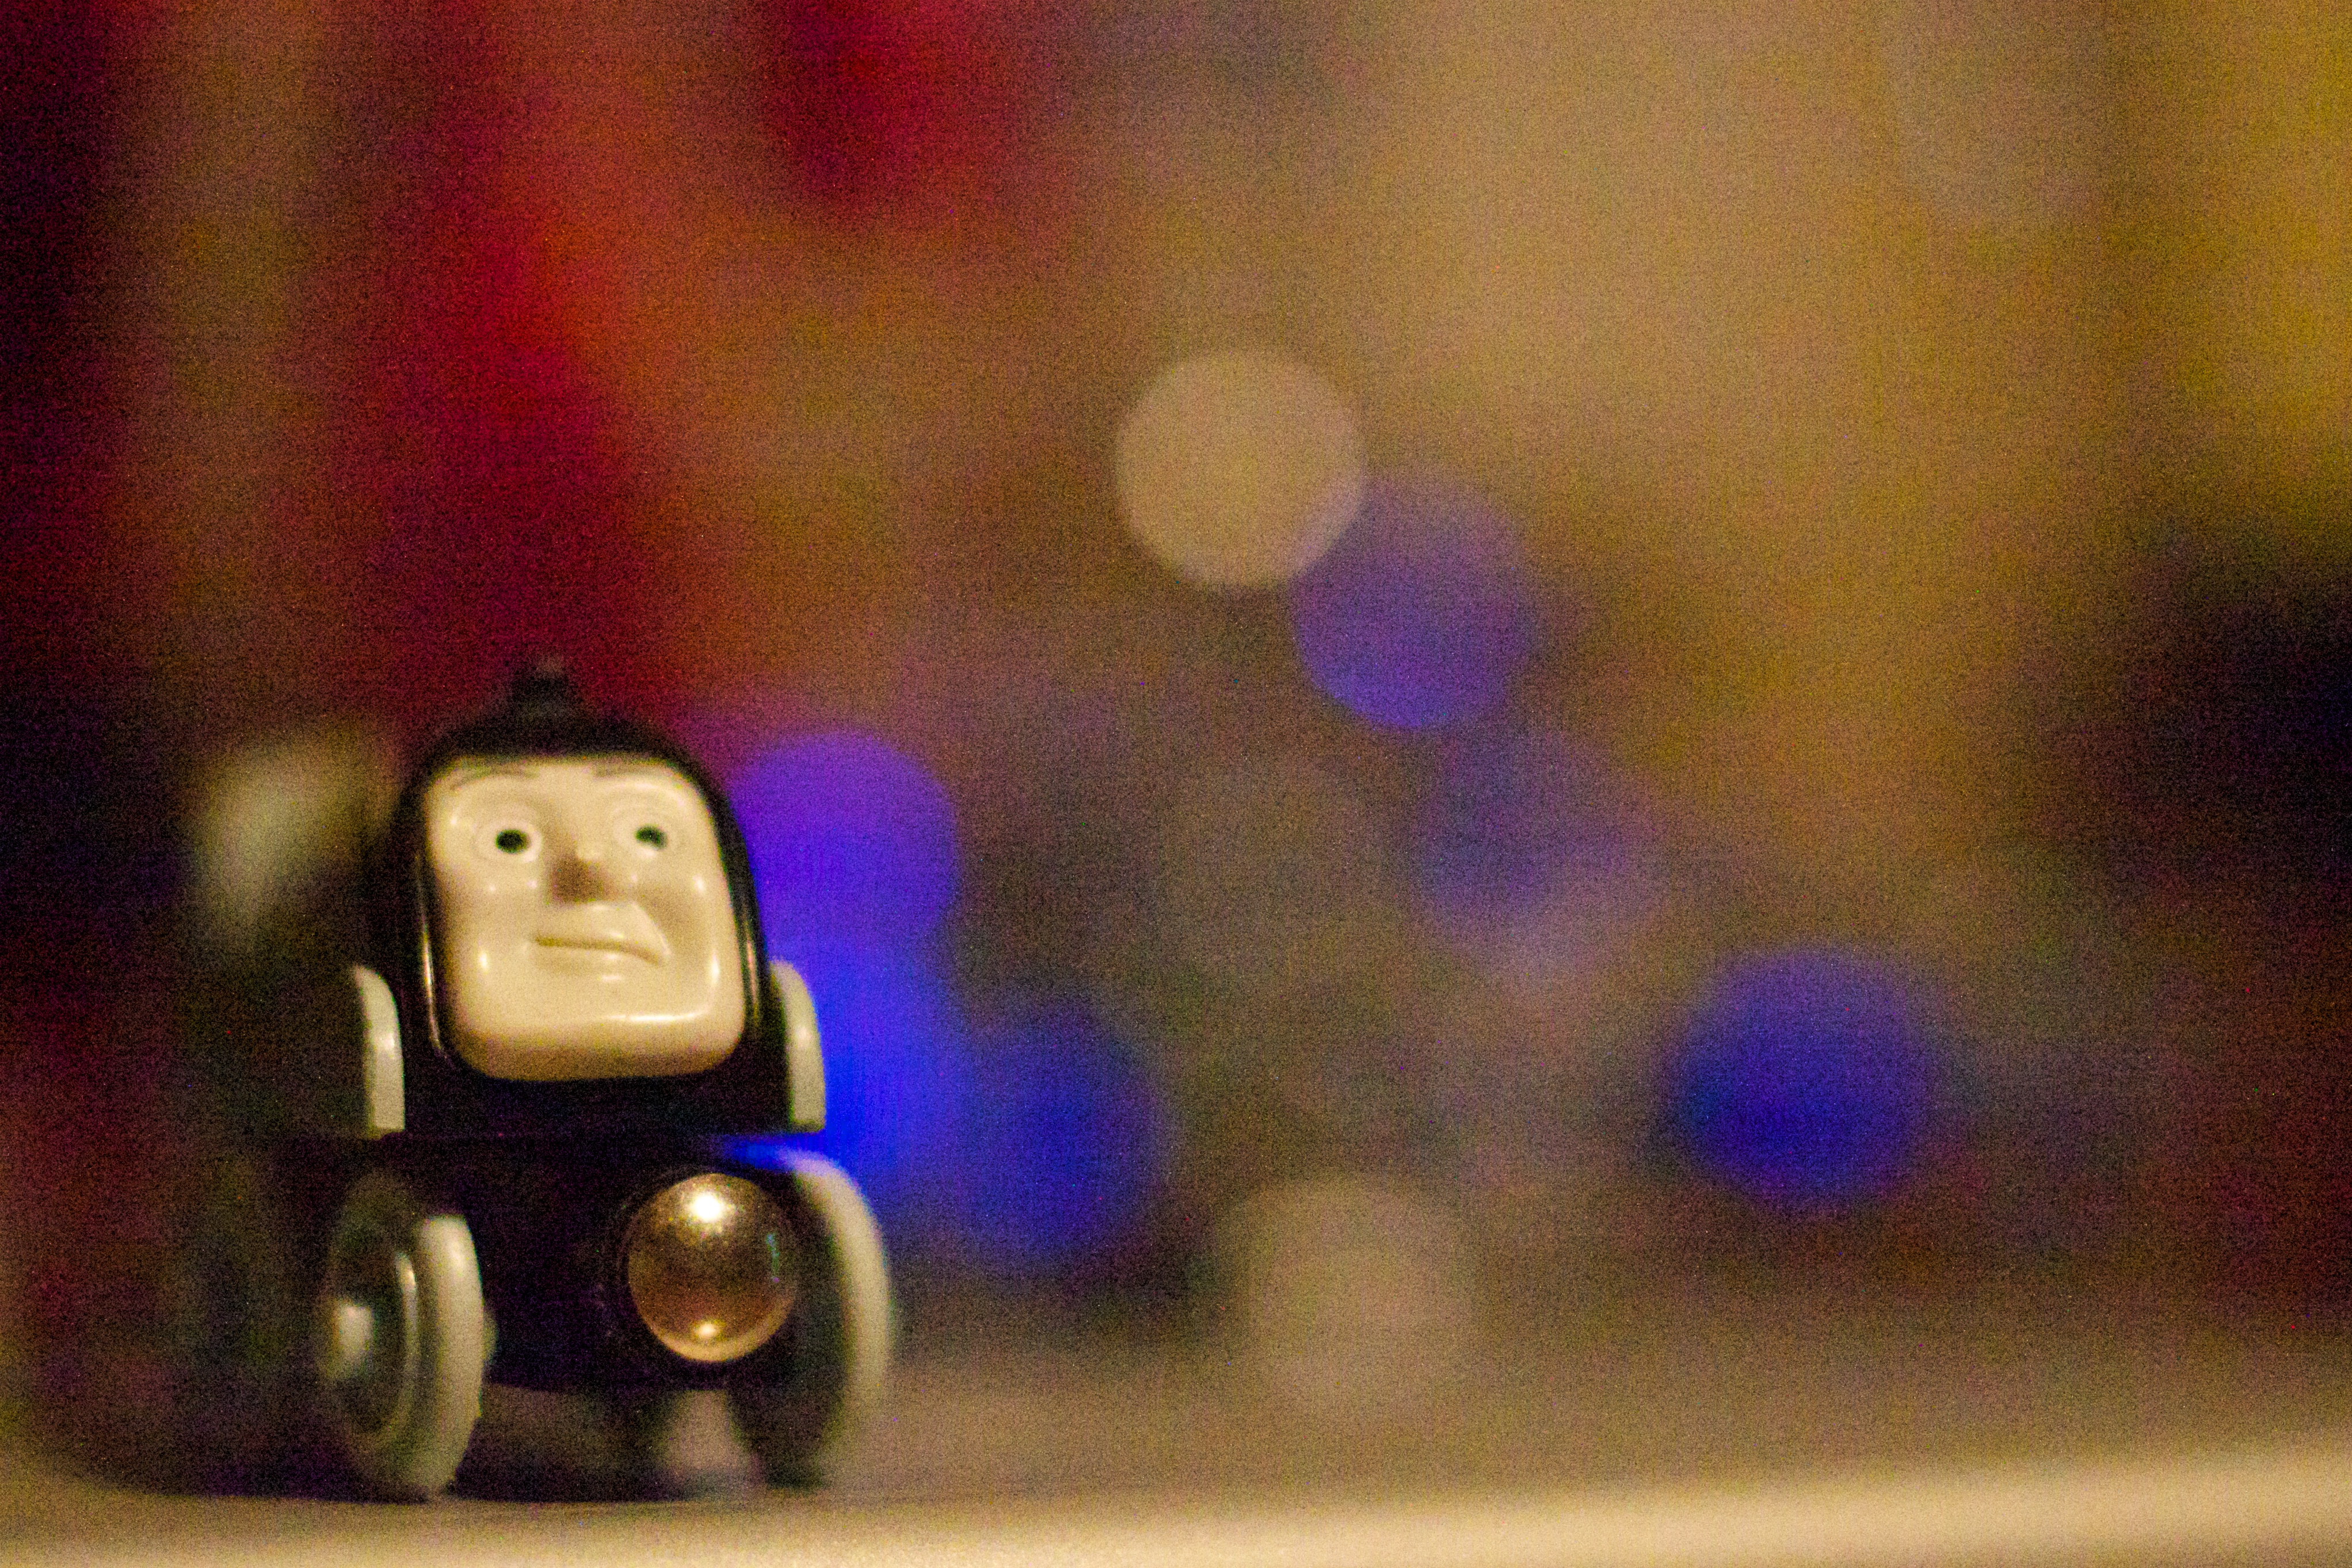
hand, light, photography, color, blue, toy, close up, eye, image, iso, shape, screenshot, macro photography, computer wallpaper